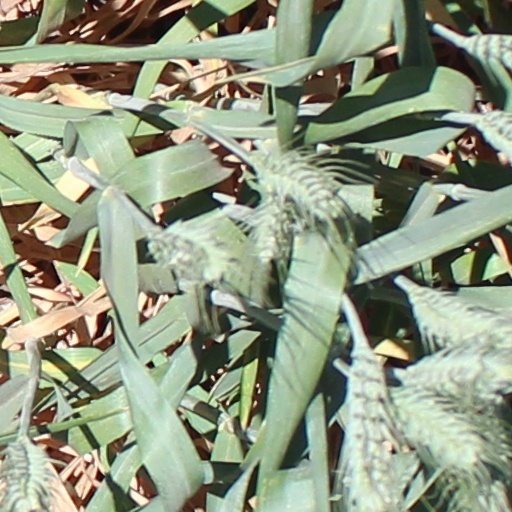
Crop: wheat